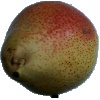
Label: Pear Forelle 1